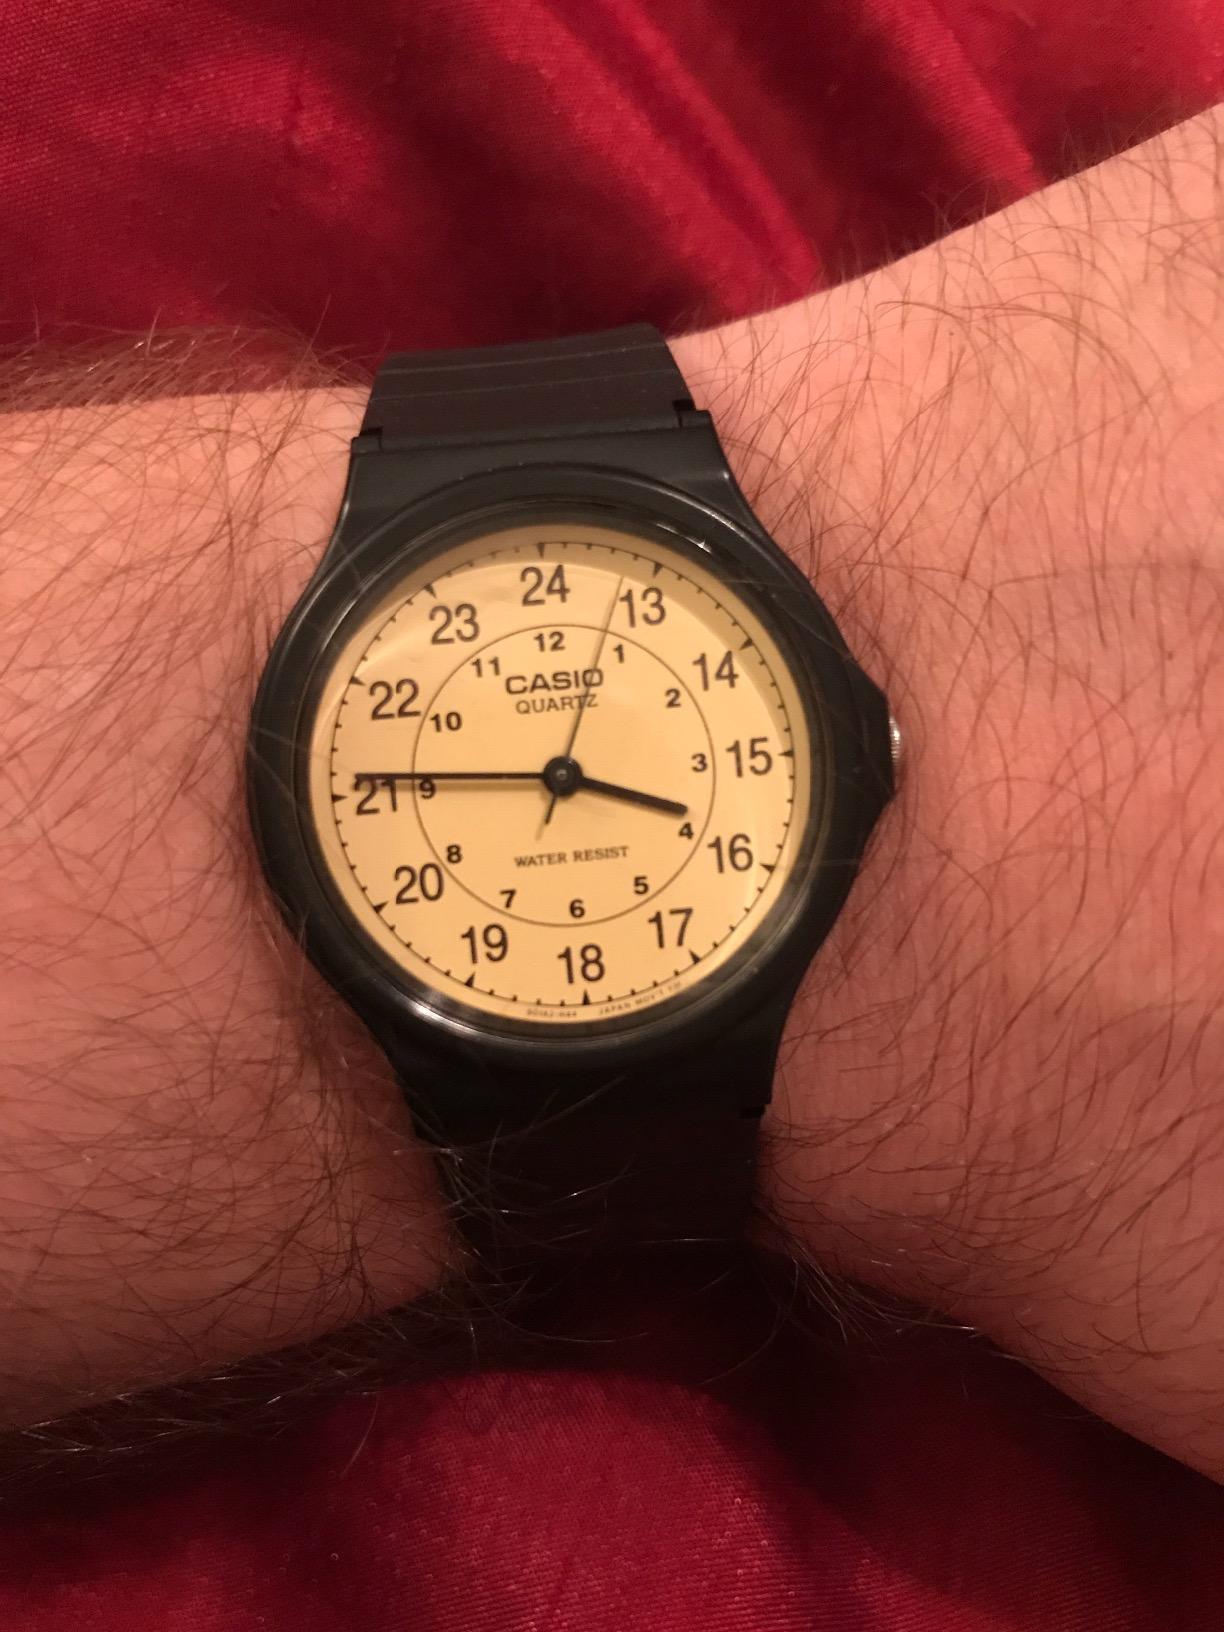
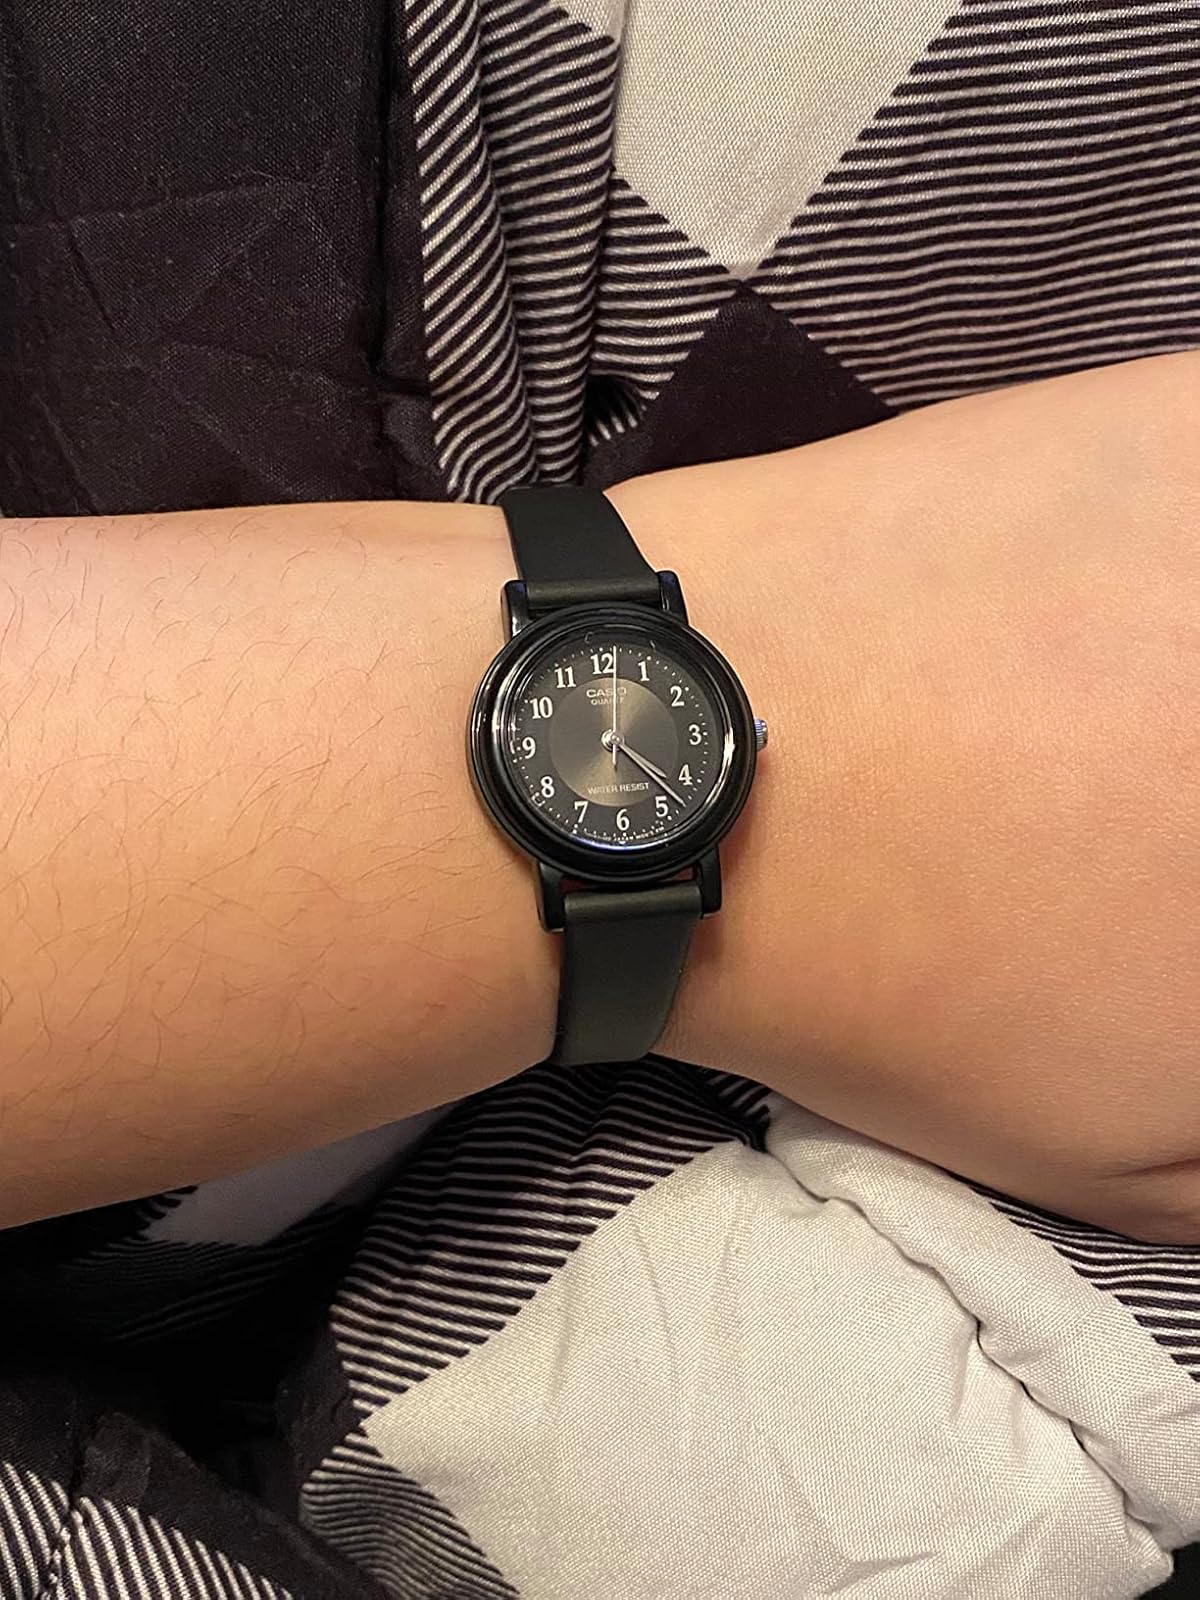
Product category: accessories_watch
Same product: no